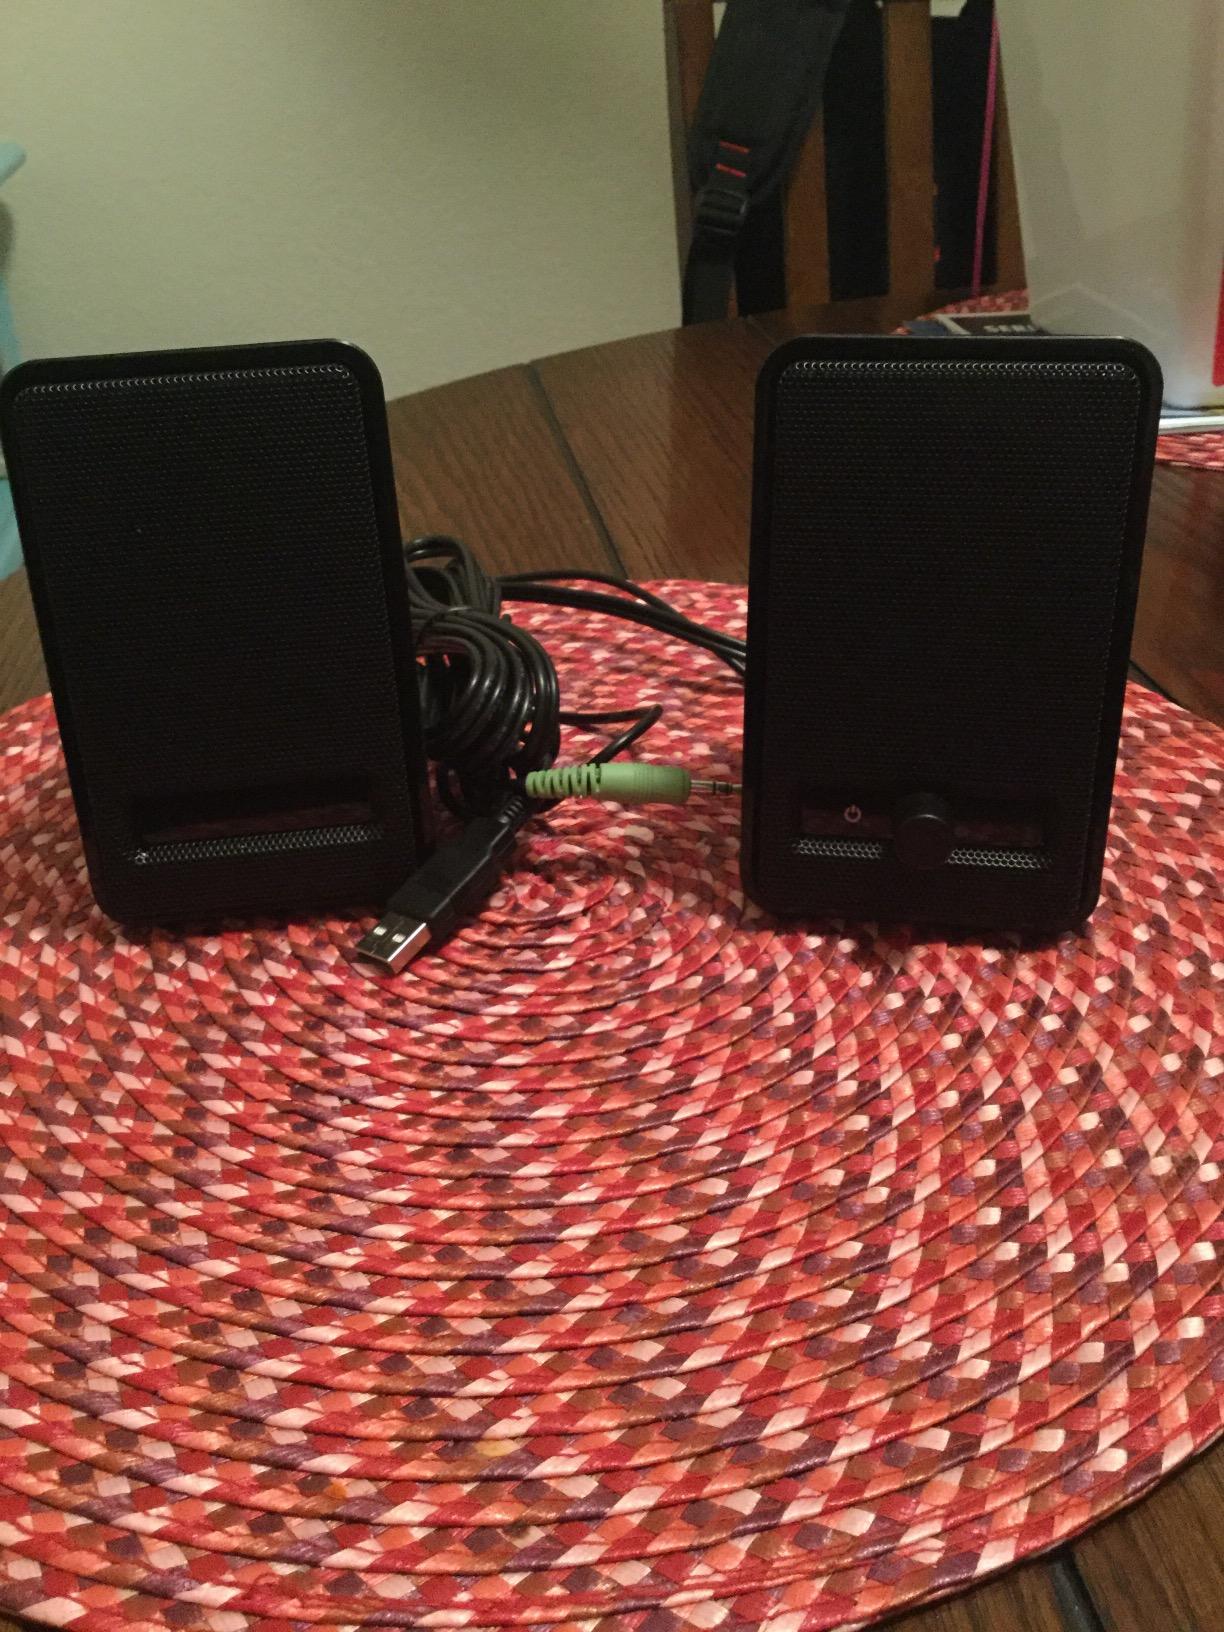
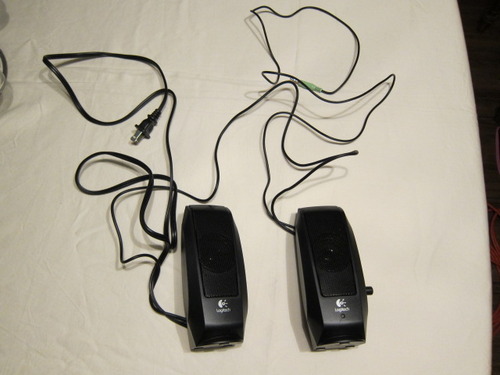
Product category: speaker
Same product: no